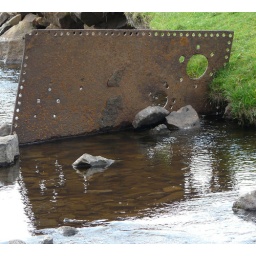
Boiler plate in the river